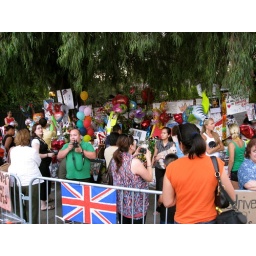
The memorial wall outside Michael Jackson's family home in Encino...